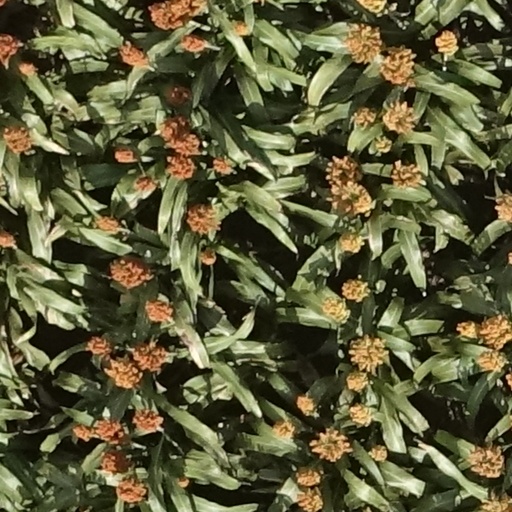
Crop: sorghum